Sir Francis Wyndham, 1st Baronet

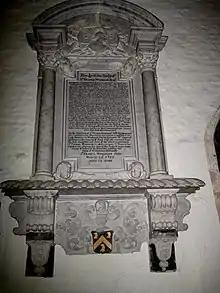
Wyndham Memorial 1715, St Andrews Trent, Dorset

Sir Francis Wyndham, 1st Baronet (c. 1612 – 15 July 1676) of Trent, Dorset was an English soldier and politician who sat in the House of Commons of England at various times from 1640 until his death in 1676. During the First English Civil War, he served as a colonel in the Royalist army and helped Charles II of England escape to France after his defeat in the 1651 Third English Civil War.